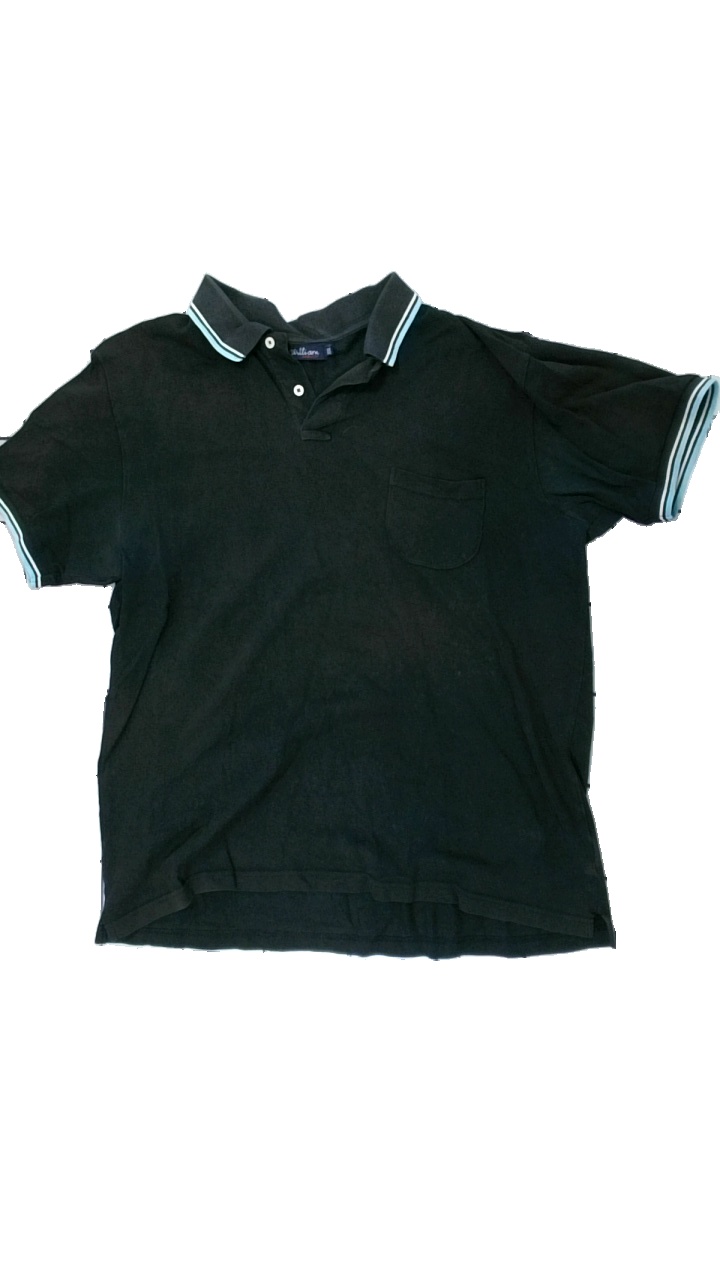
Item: Top (Men)
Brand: William
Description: svart pike med blå ändar, solblekt/missfärgad över hela
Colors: Black, Blue
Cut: Regular
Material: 100% cotton
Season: All
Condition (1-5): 2
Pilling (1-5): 5
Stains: Major
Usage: Export
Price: <50